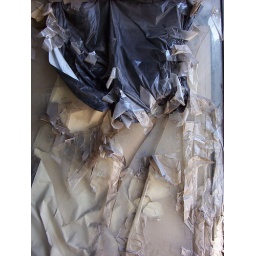
Layers of plastic, paper &amp;amp; broken glass in a long-vacant Parkdale storefront. Spacing photoblog submission.